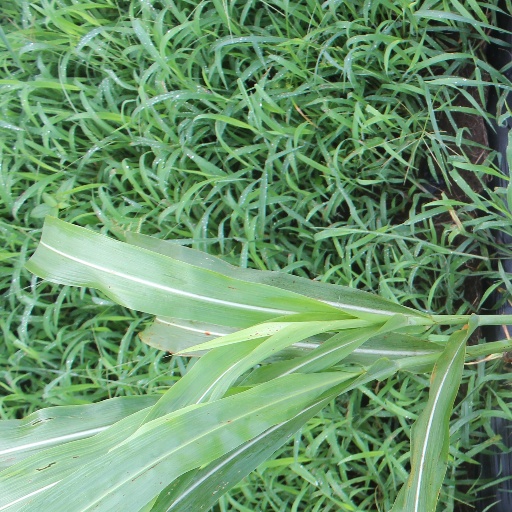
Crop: sorghum